Sri Lakshmi Narasimha Swamy Temple, Yadagirigutta

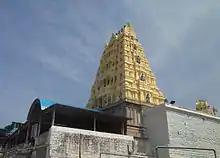
The main gopuram in 2014.

The architecture of the temple is based on Agama Shastra. The temple is built entirely in stone. The temple was earlier built on . After demolishing all structures on the temple hillock, the base for the temple is now .